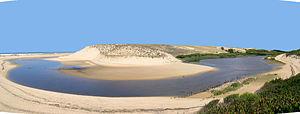
Moliets Plage, l'embouchure du Courant d'Huchet
Moliets-et-Maa est une commune de France située dans le département des Landes, en région Nouvelle-Aquitaine.
La réserve naturelle nationale du Courant d'Huchet est une réserve naturelle nationale située en Nouvelle-Aquitaine. Classée en 1981, elle occupe une surface de 618 hectares et protège une partie de l'étang de Léon et son émissaire vers l'océan Atlantique, le Courant d'Huchet.